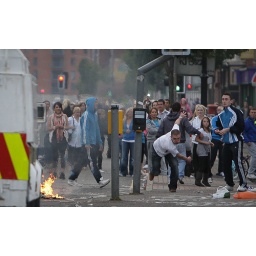
Rioters throw bottles and stones at police at Ormeau Bridge in Belfast.